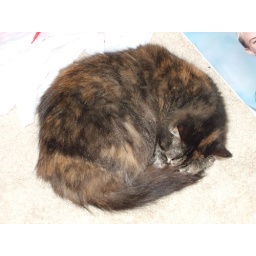
On the floor under the computer desk - waiting for me............